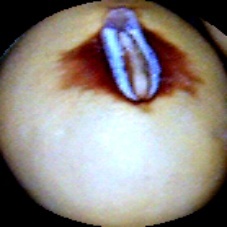
Label: Spotted